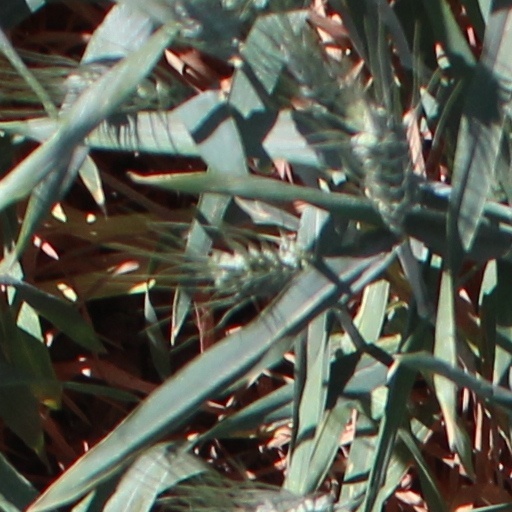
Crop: wheat